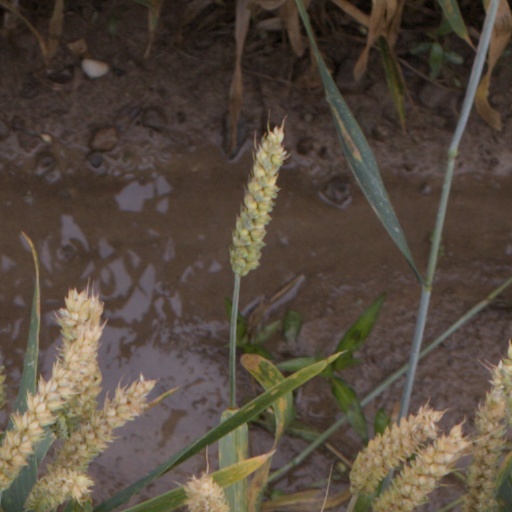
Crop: wheat